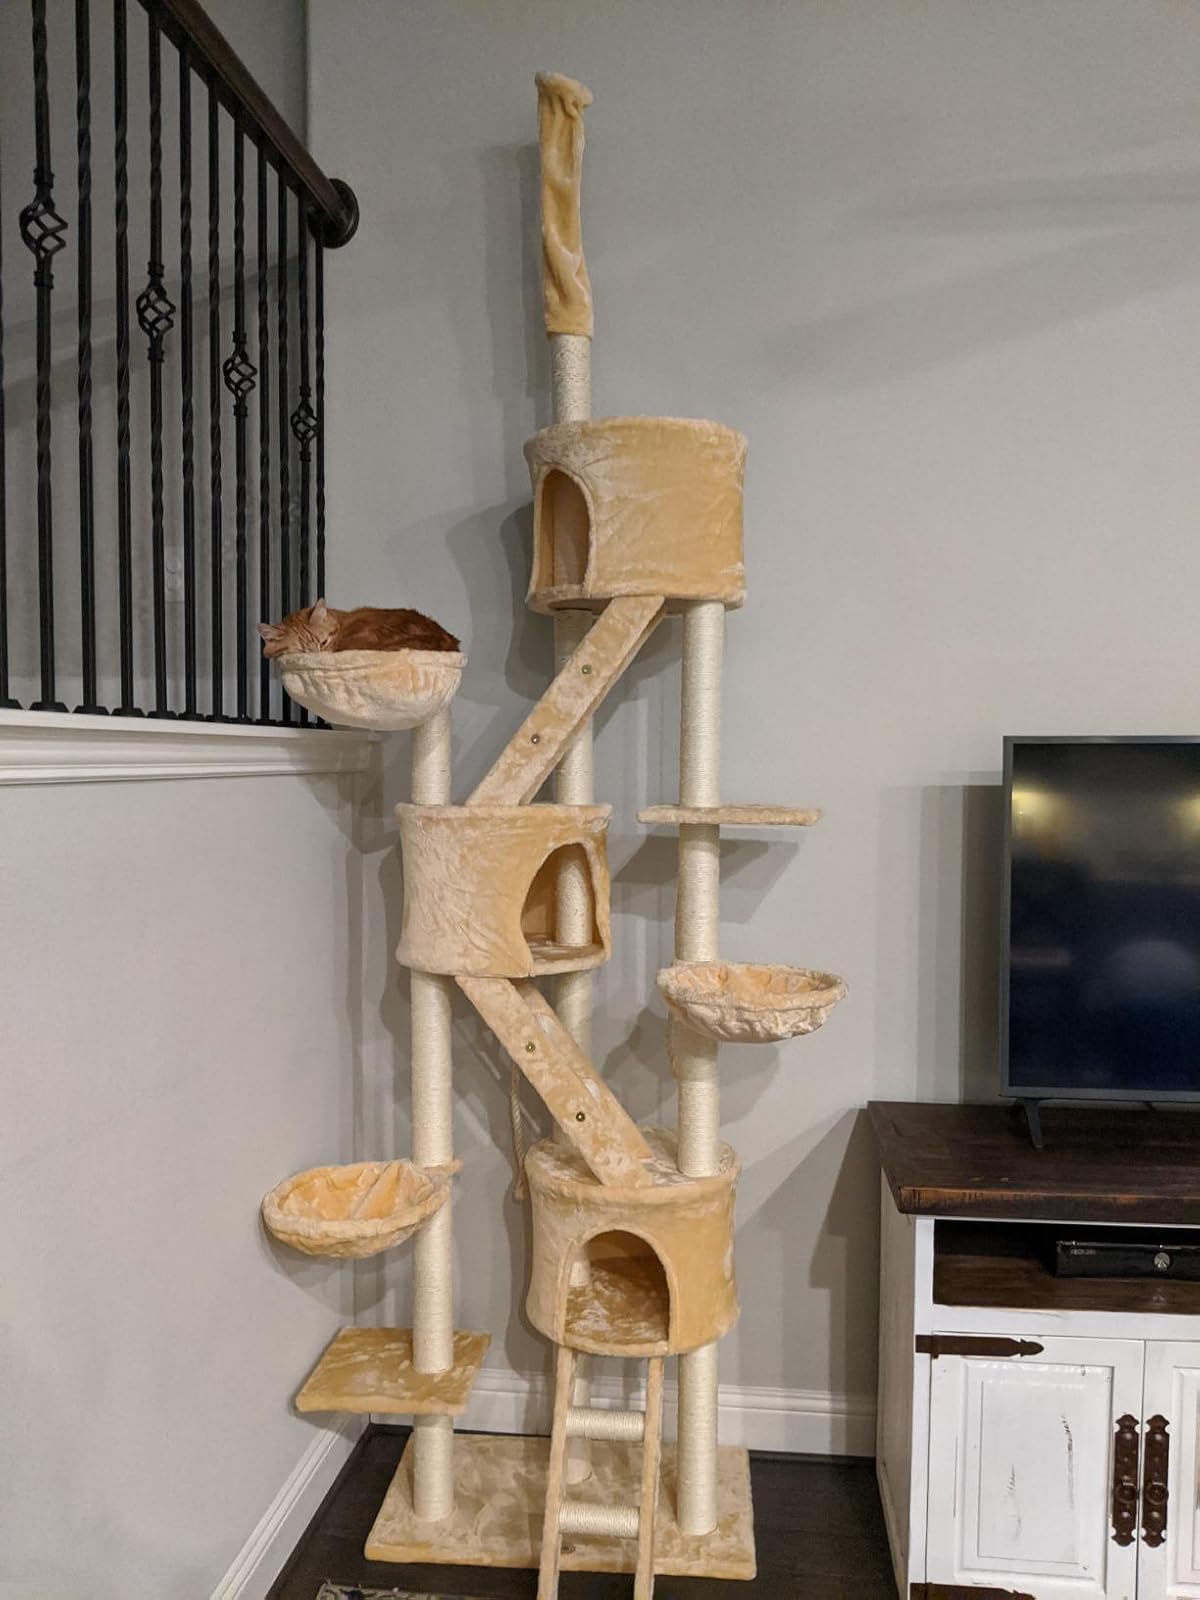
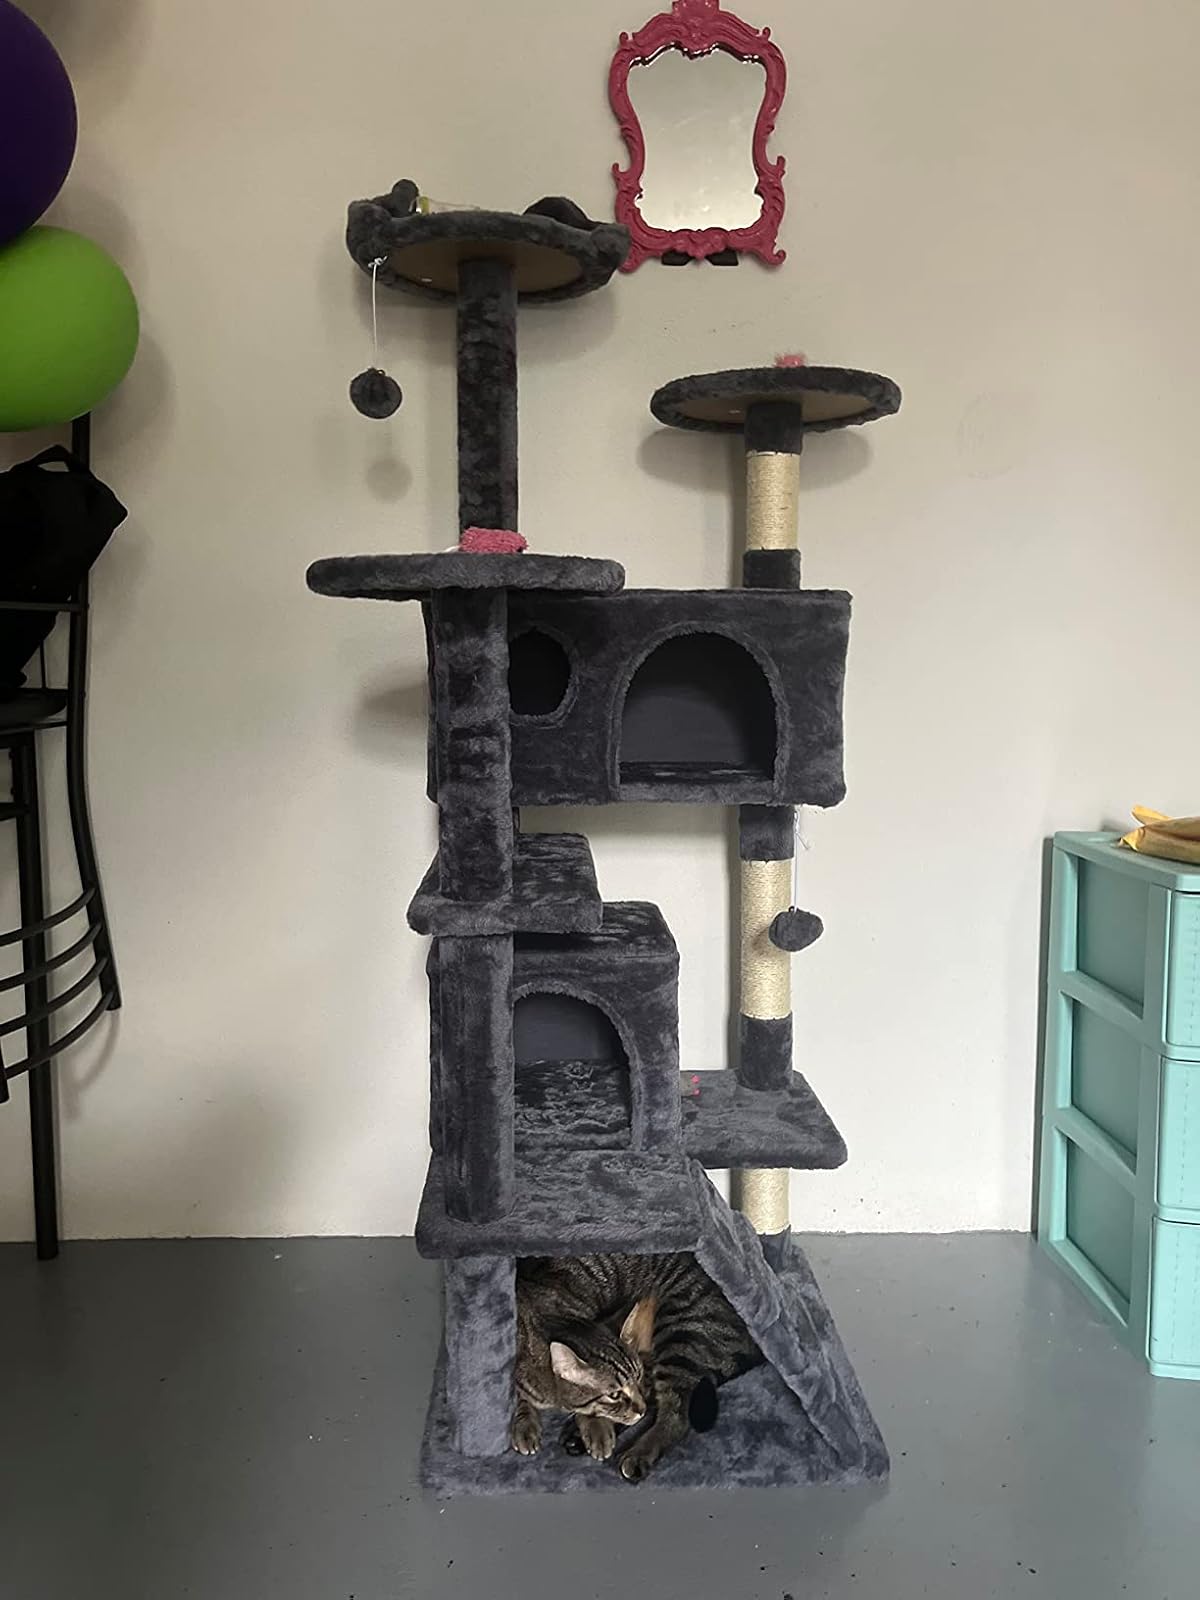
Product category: items_cat tree
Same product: no